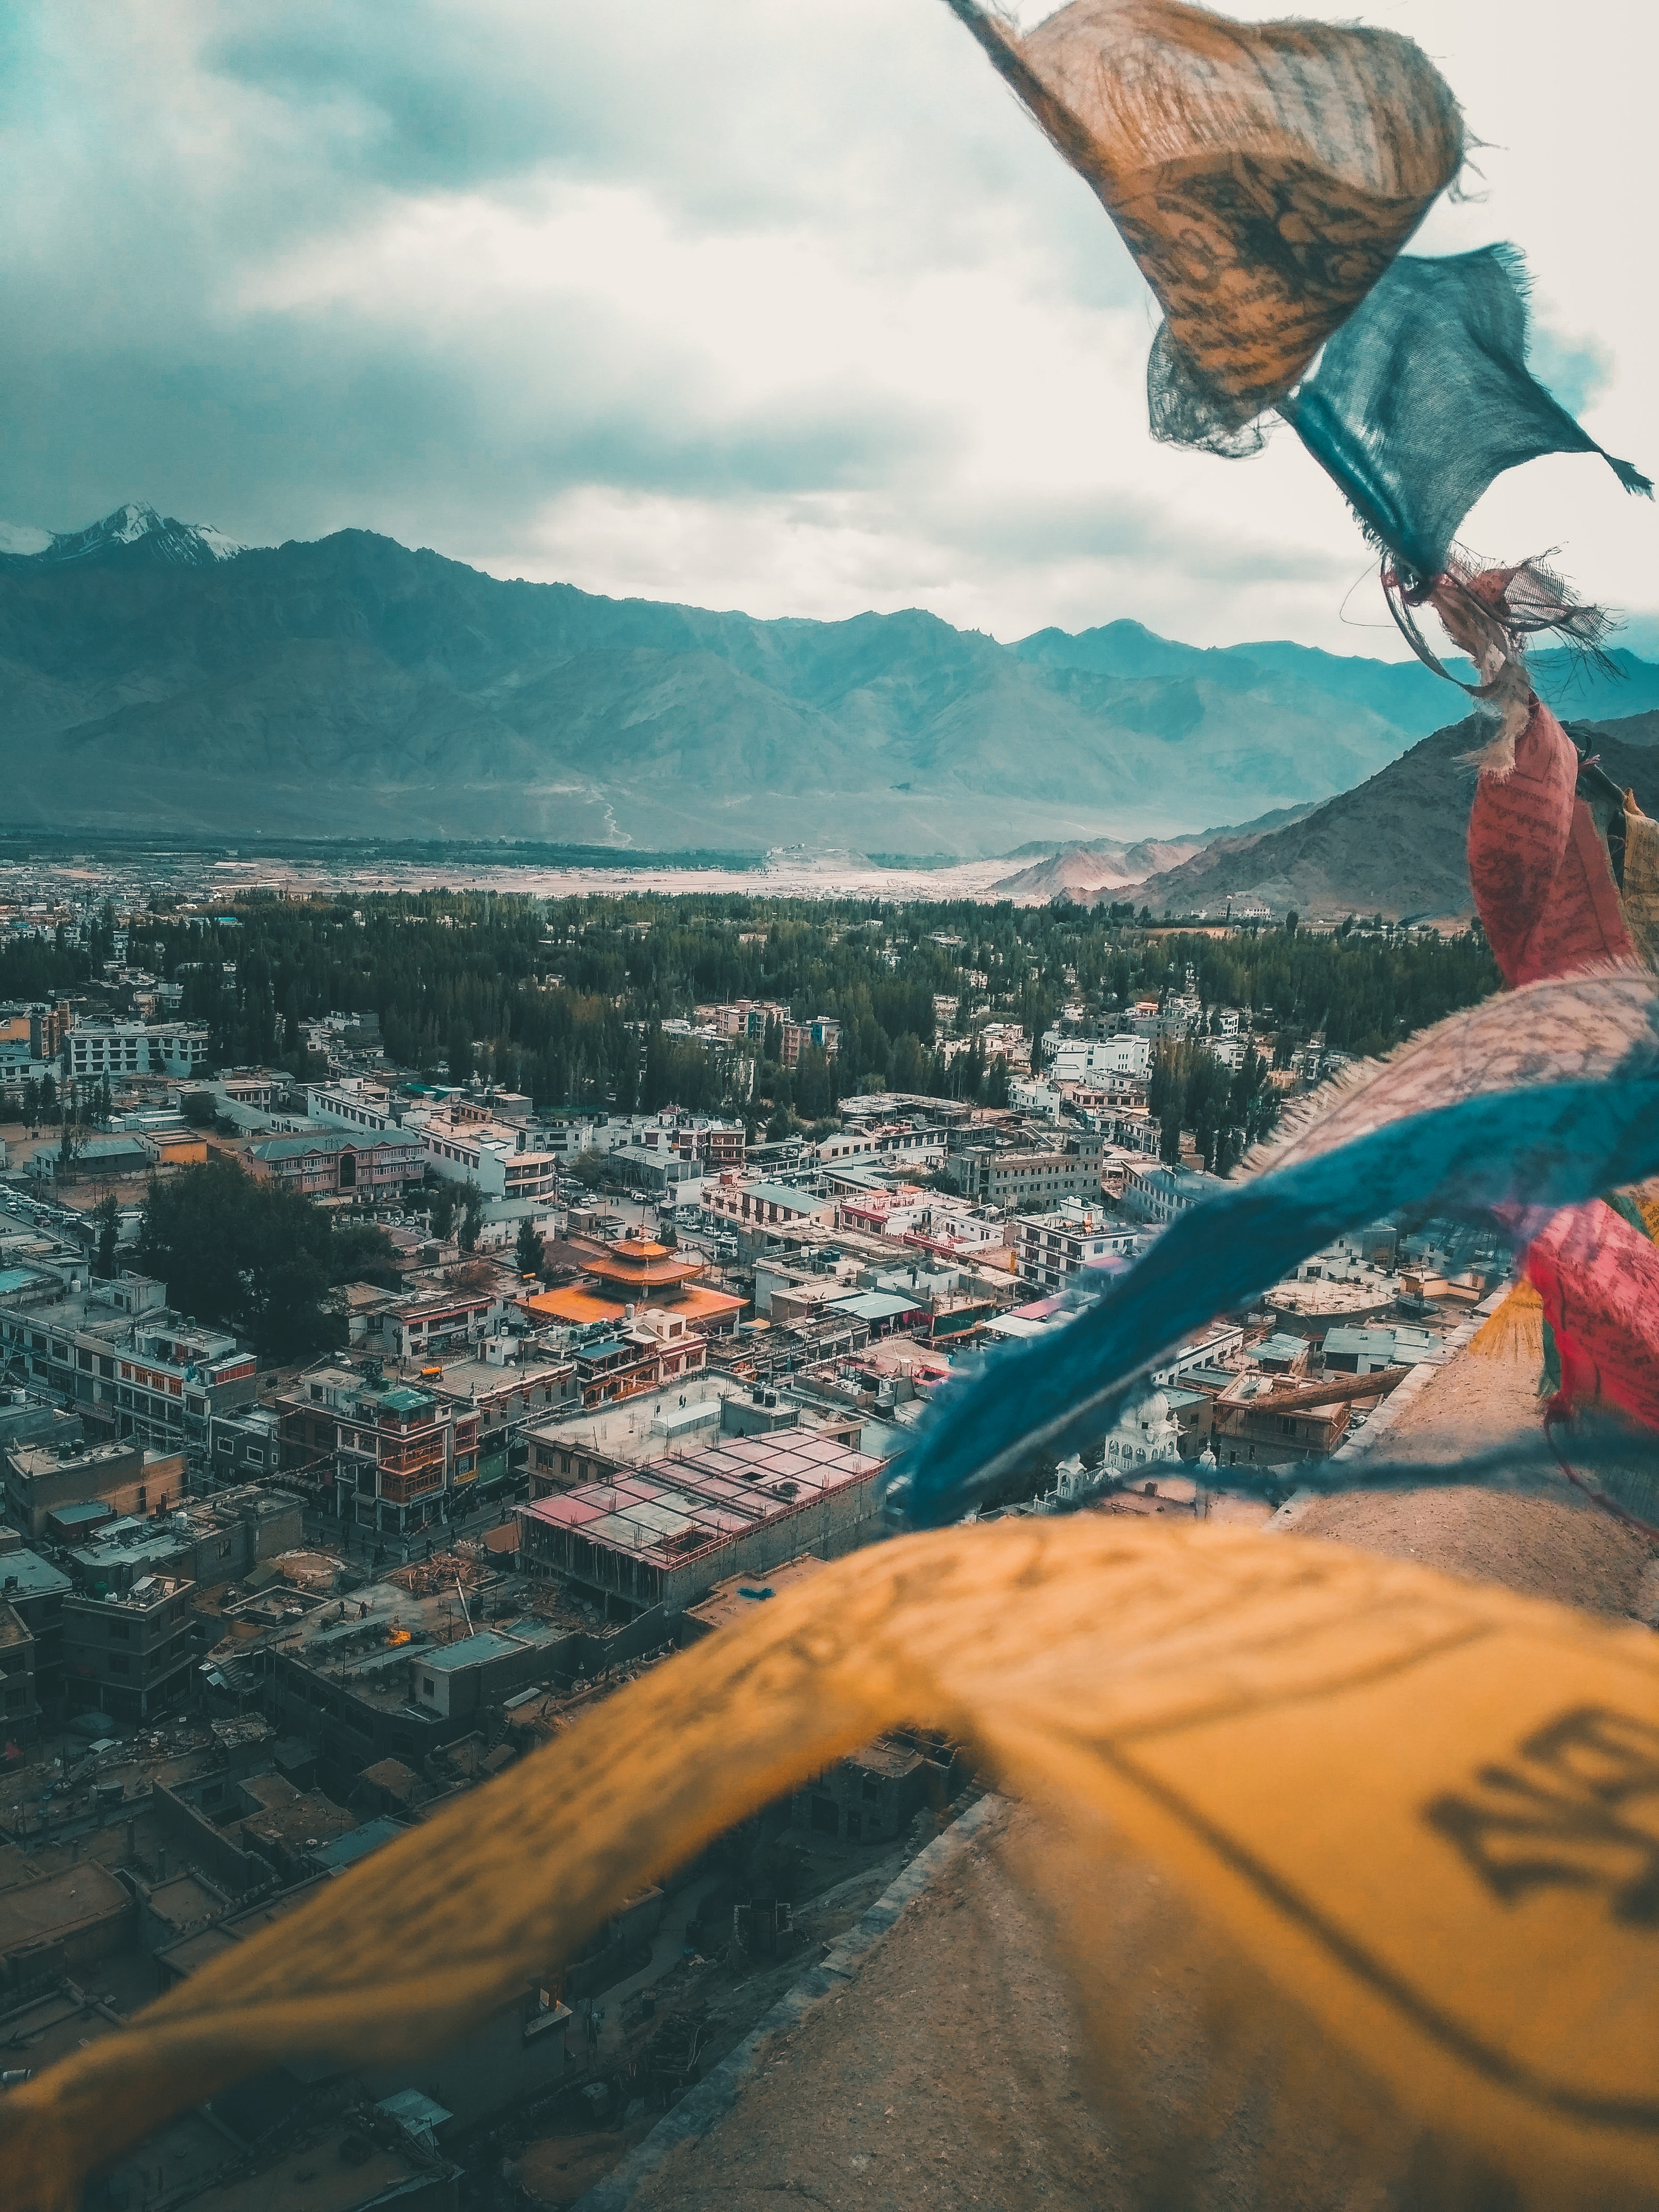
sky, water, photography, cloud, mountain, tourism, extreme sport